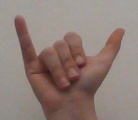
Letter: ya